Rareeram

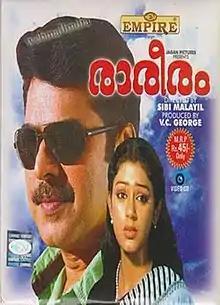

Rareeram is a 1986 Indian Malayalam film, directed by Sibi Malayil and produced by Appachan. The film stars Mammootty, Shobhana, Nedumudi Venu and Geetha in the lead roles. The film has musical score by Kodakara Madhavan.